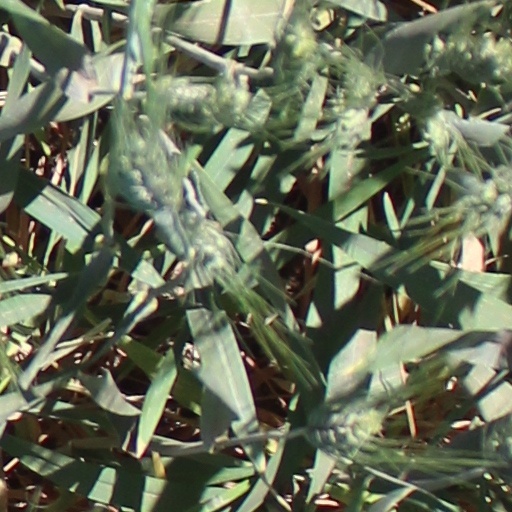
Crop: wheat